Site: brandenburg
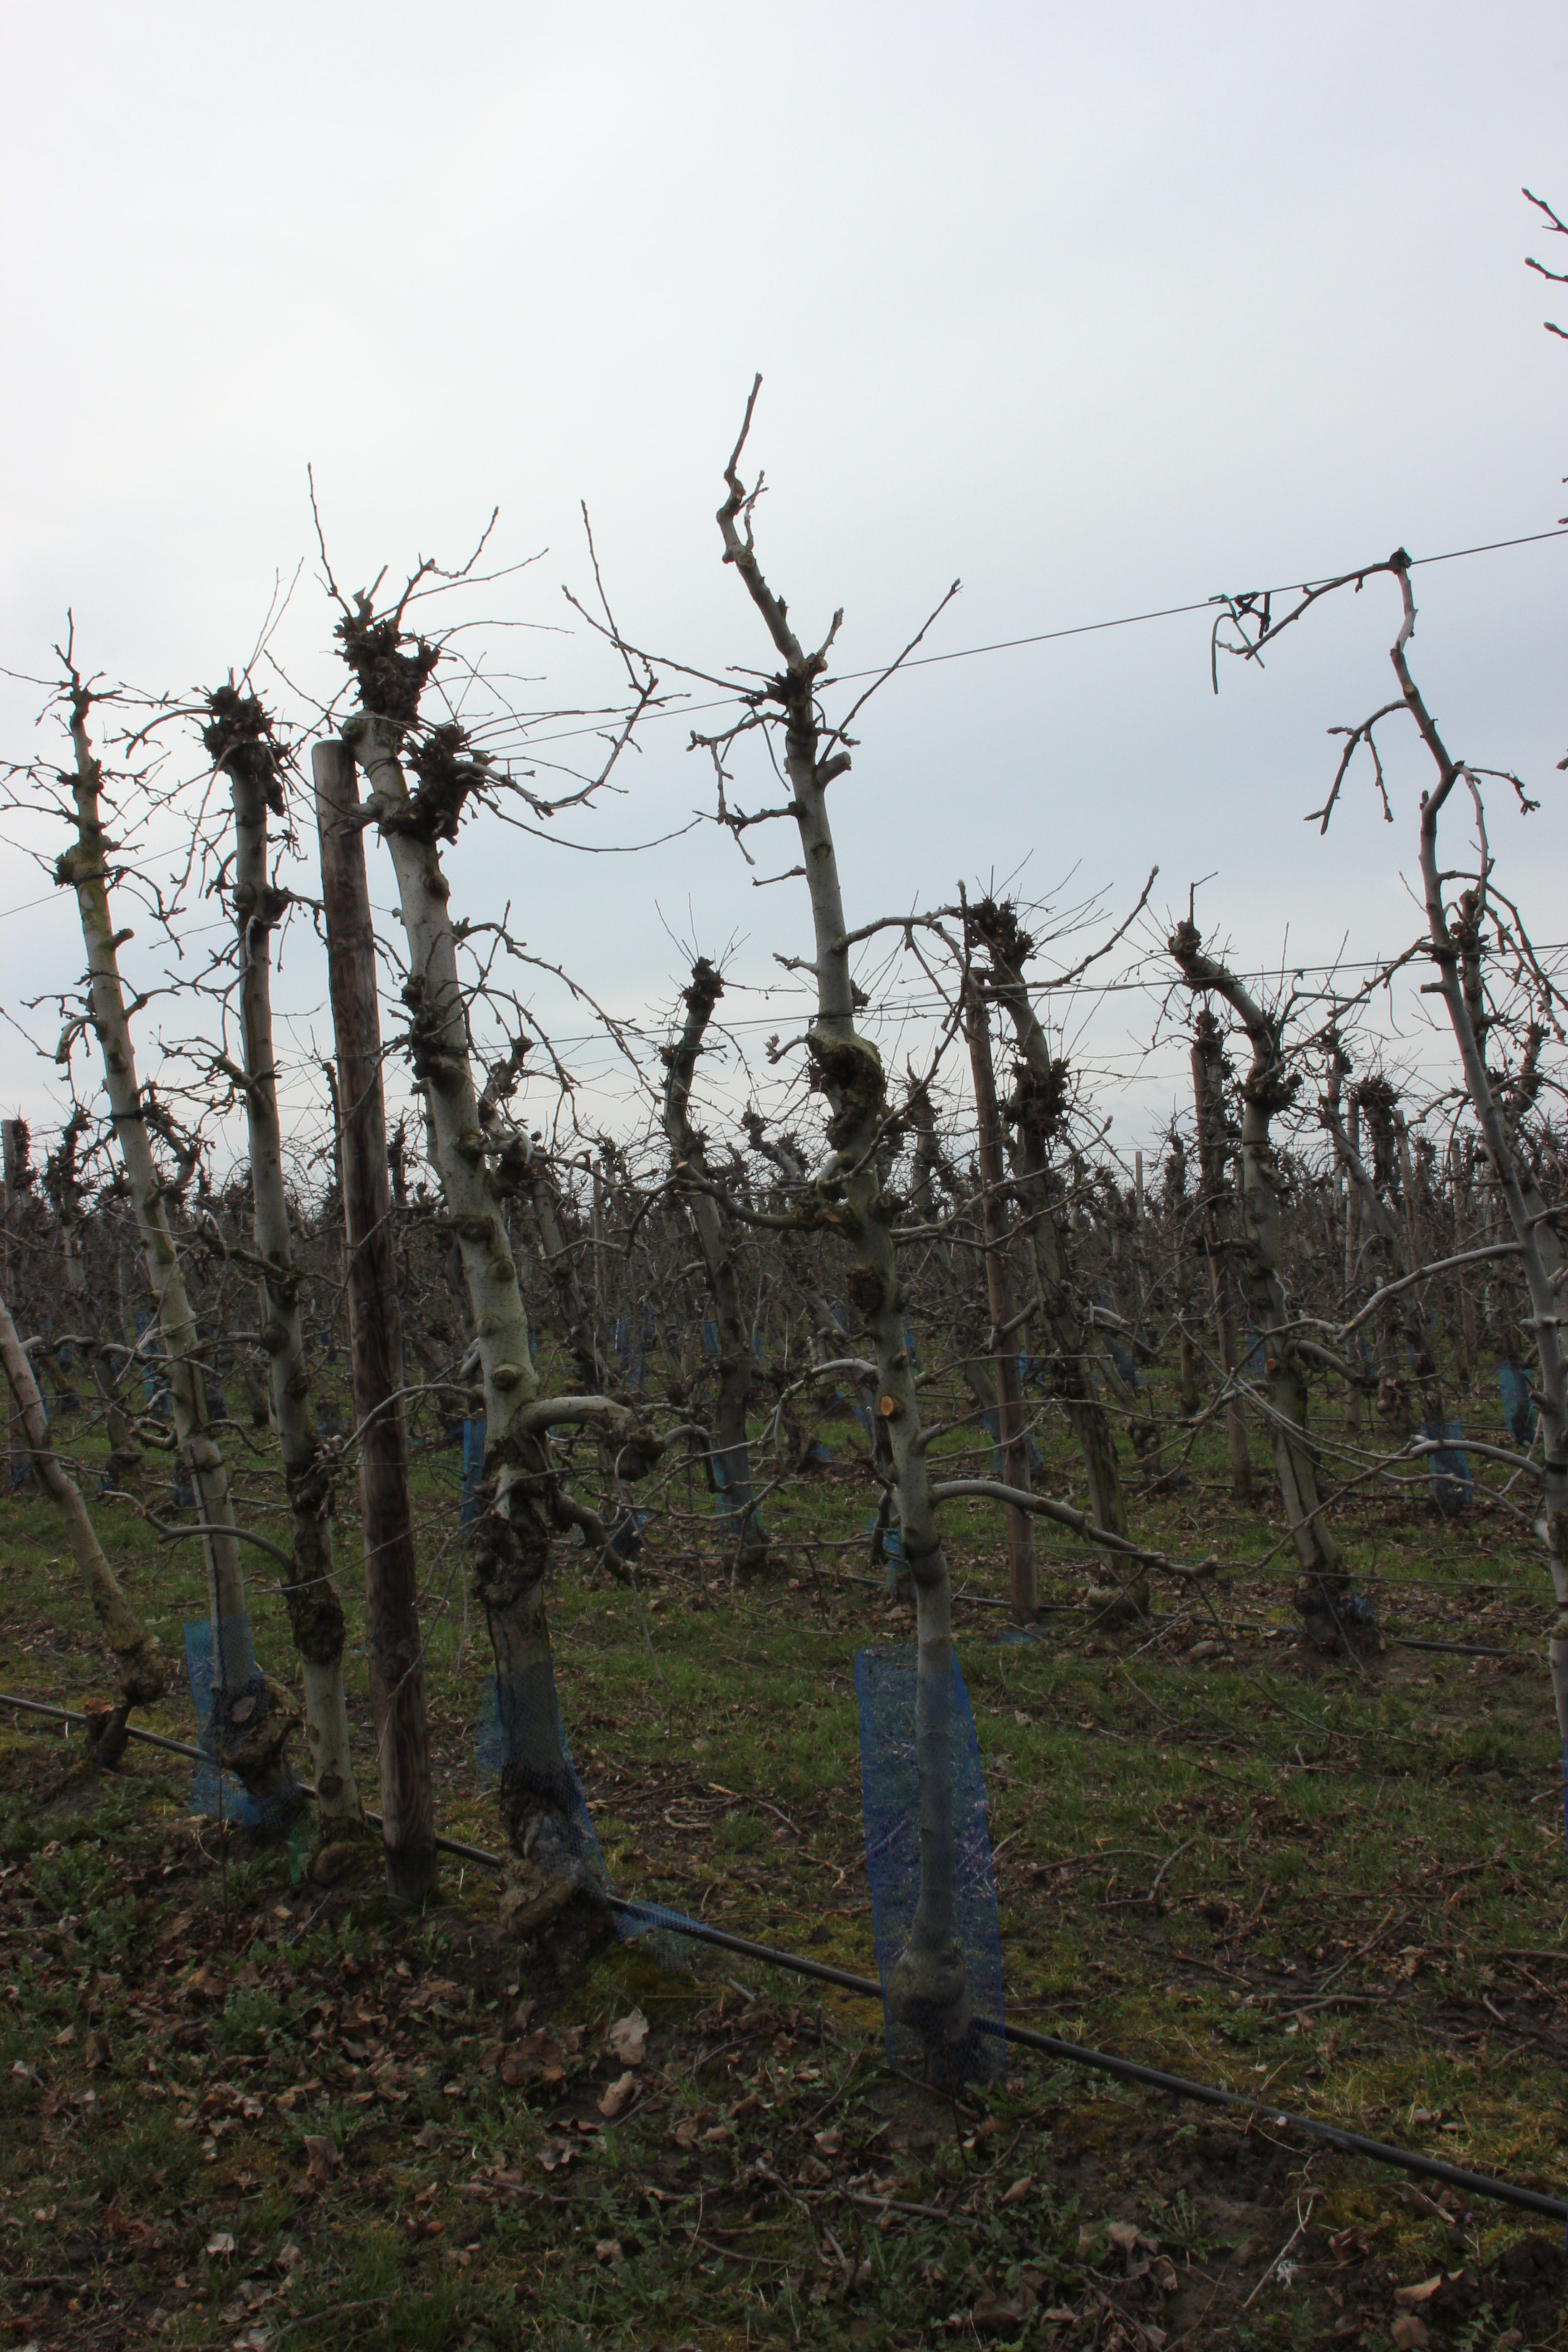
Growth stage (BBCH 01): Bud development